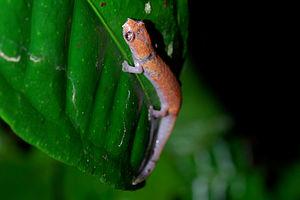
Bolitoglossa altamazonica est une espèce d'urodèles de la famille des Plethodontidae.